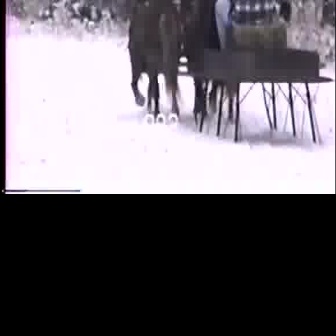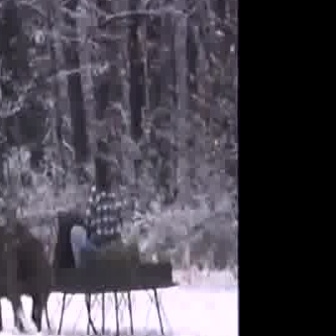
  Please identify the target specified by the bounding box [196,2,335,141] in the first image and locate it in the second image. Return the coordinates in [x_min,y_min,x_max,y_max] format.
Answer: [51,209,177,335]